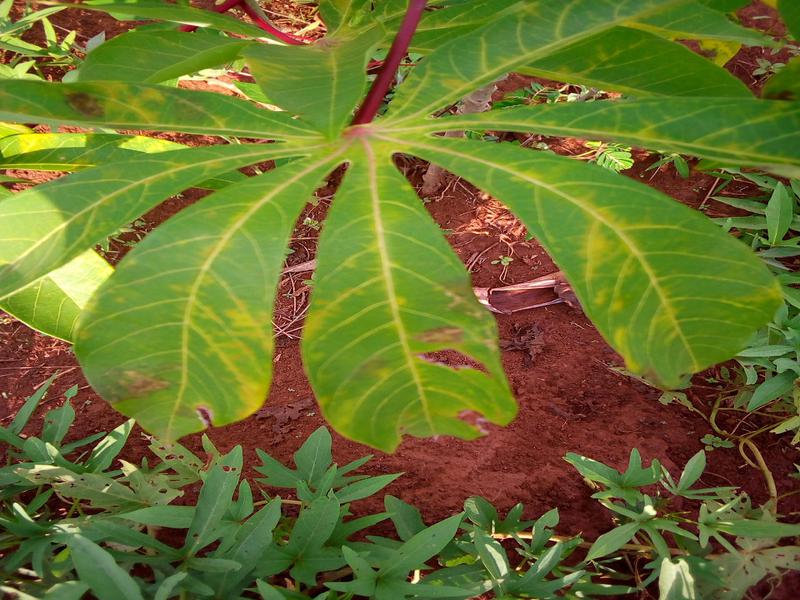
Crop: cassava
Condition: brown_streak_disease